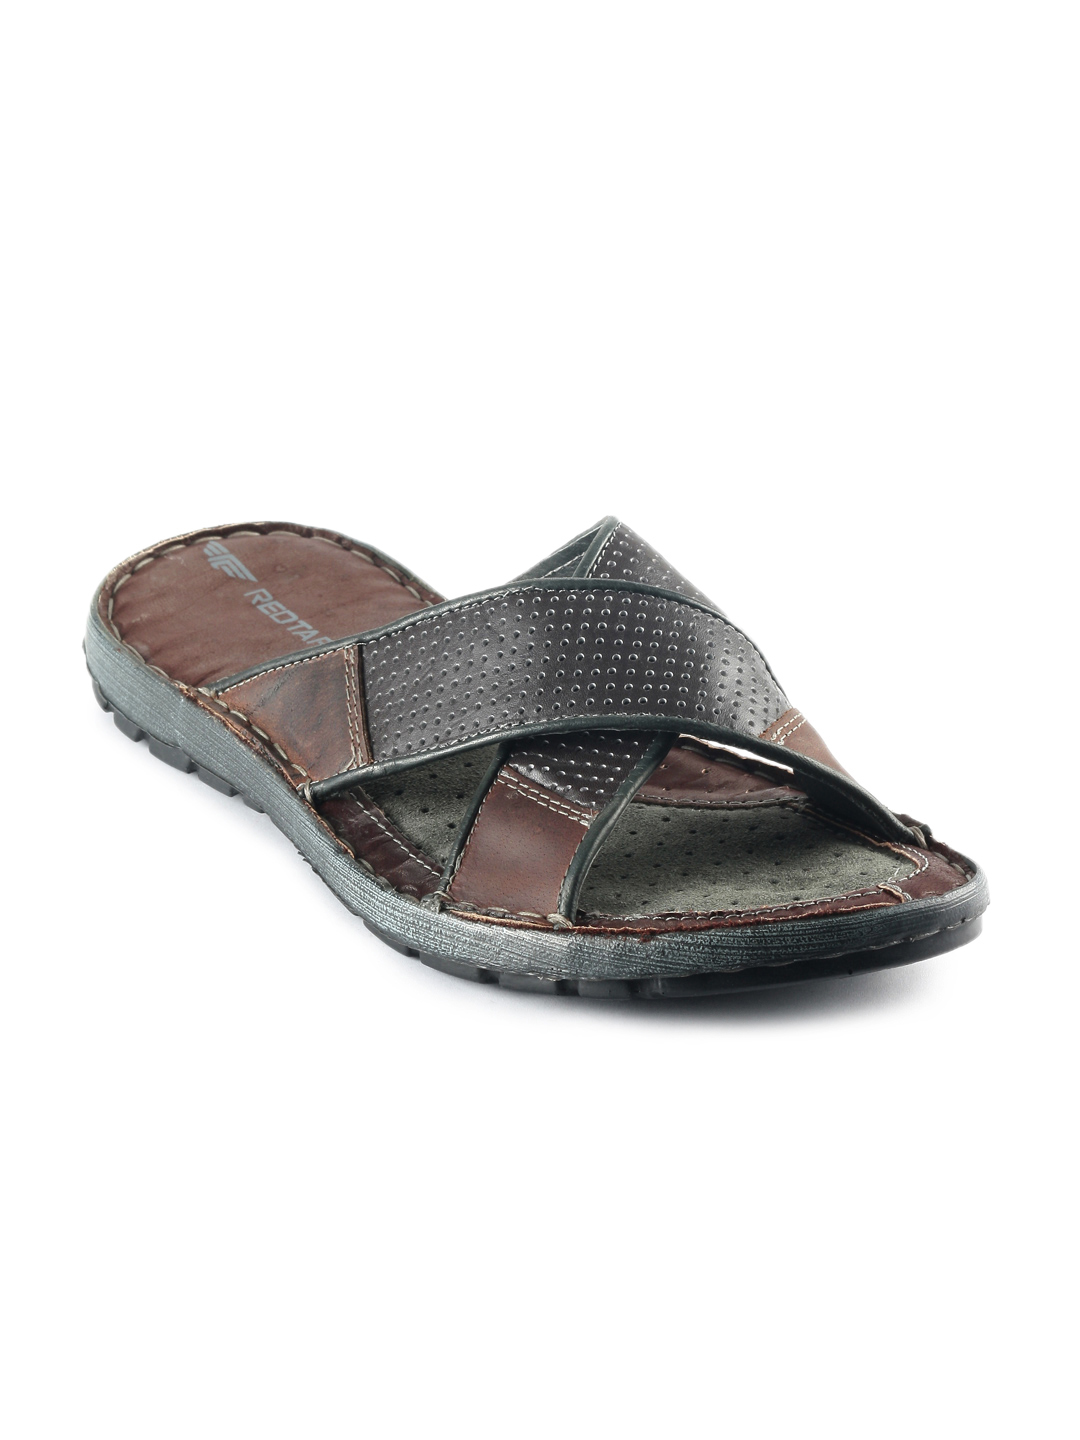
Red Tape Men Cross Band Brown Sandals
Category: Footwear / Sandal / Sandals
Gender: Men
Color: Brown
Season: Summer 2012
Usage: Casual